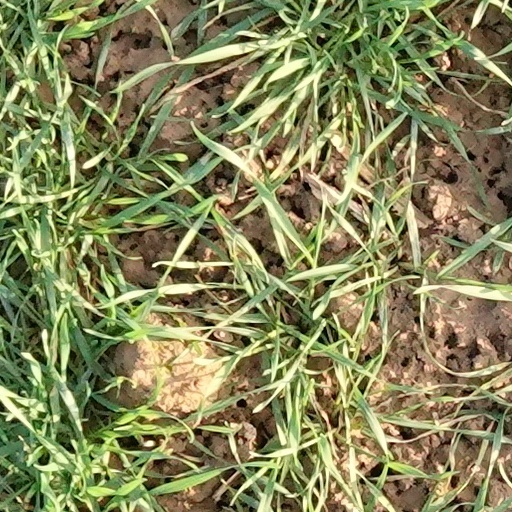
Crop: wheat